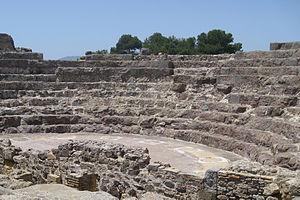
Nora est une ancienne cité pré-romaine et romaine située sur la péninsule de Capo di Pula, près de Cagliari en Sardaigne.